Physiological changes in pregnancy

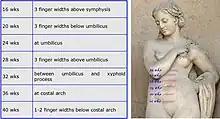
Illustration of fundal height at various points during pregnancy

Uterine enlargement beyond 20 weeks' size can compress the inferior vena cava, which can markedly decrease the return of blood into the heart or preload. As a result, healthy pregnancy patients in a supine position or prolonged standing can experience symptoms of hypotension.